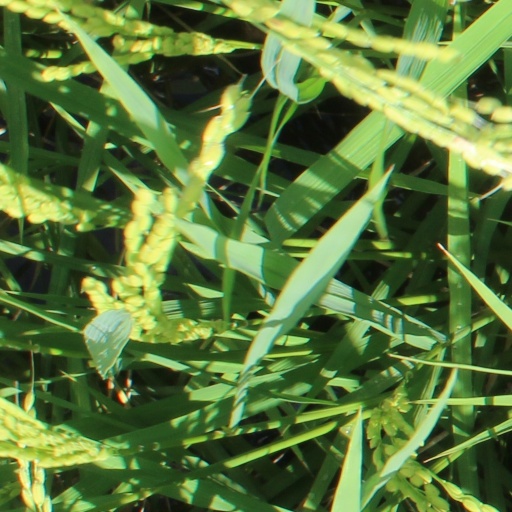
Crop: rice